Pedate

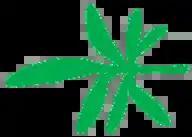
A pedately divided leaf.

Botanically, the term is used to describe compound leaves, veins, or other structures, where the divisions of that structure arise from a central point (as in a palmate structure), but the lateral divisions are further cleft in two. More broadly, it can be used to describe a compound leaf with a terminal leaflet and branching axes to either side which curve outward and backward, to which leaflets are attached on the outer side of the curve.